Richie Stanaway

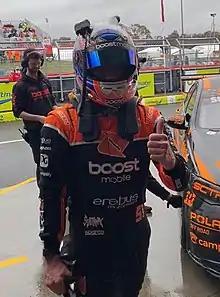
Richie during 2022 Bathurst 1000 Qualifying

Richie Stanaway (born 24 November 1991) is a racing car driver from New Zealand. He currently competes full-time in the Supercars Championship, driving the No. 62 Chevrolet Camaro ZL1 for PremiAir Racing.